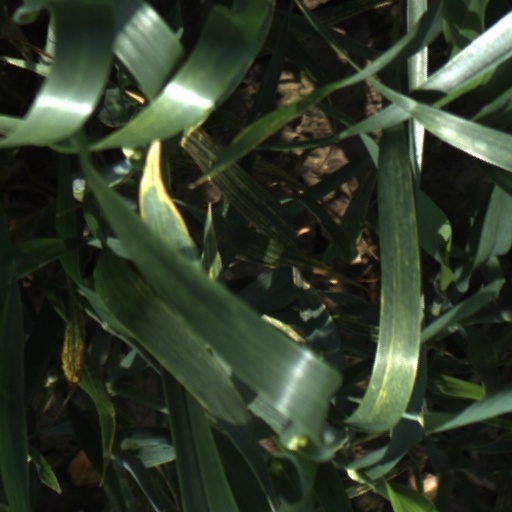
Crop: wheat